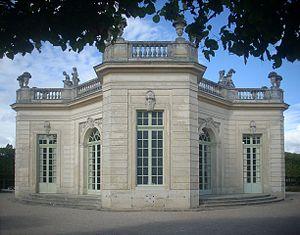
Jacques-Ange Gabriel (1698-1792): Pavillon Français dans les Jardins du Petit Trianon à Versailles